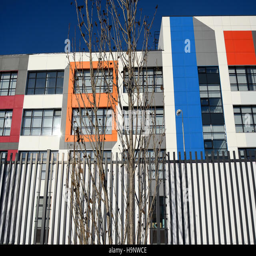
colorful facade of a modern school building